János Donát

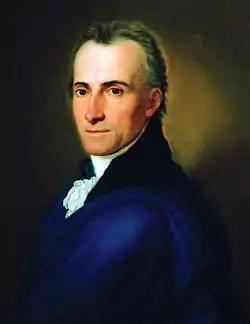
János Donát and Ferenc Kazinczy were friends. Kazinczy asked him to copy Joseph Kreutzinger's portrait of him. The work was finished in 1812.

Ferenc Kazinczy was a good friend of Donát's. They corresponded in Hungarian.